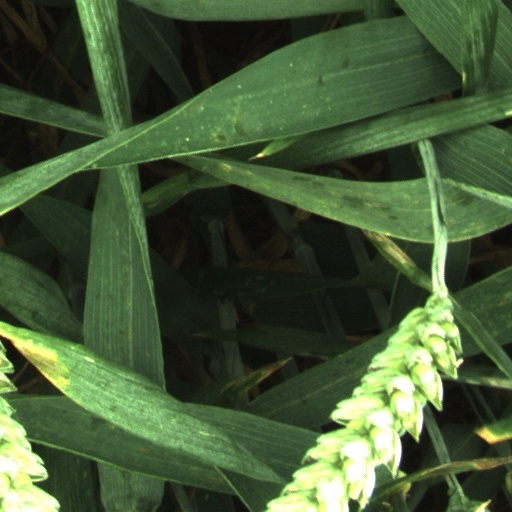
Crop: wheat